Olympiacos–PAOK rivalry

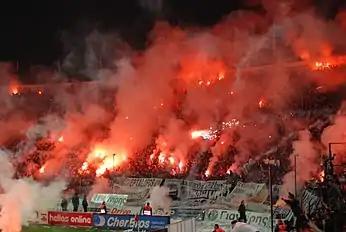
PAOK fans during a Greek Cup match in 2009, at Toumba Stadium.

Match suspended at 27th minute (score: 1–0). Olympiacos were awarded a 2–0 win. Match suspended at 83rd minute (score: 1–2). Remained as final result. Match suspended before the kick-off. Olympiacos were awarded a 0–3 win.